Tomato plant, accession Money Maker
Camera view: tilt-top (135 deg); turntable rotation: 120 degrees
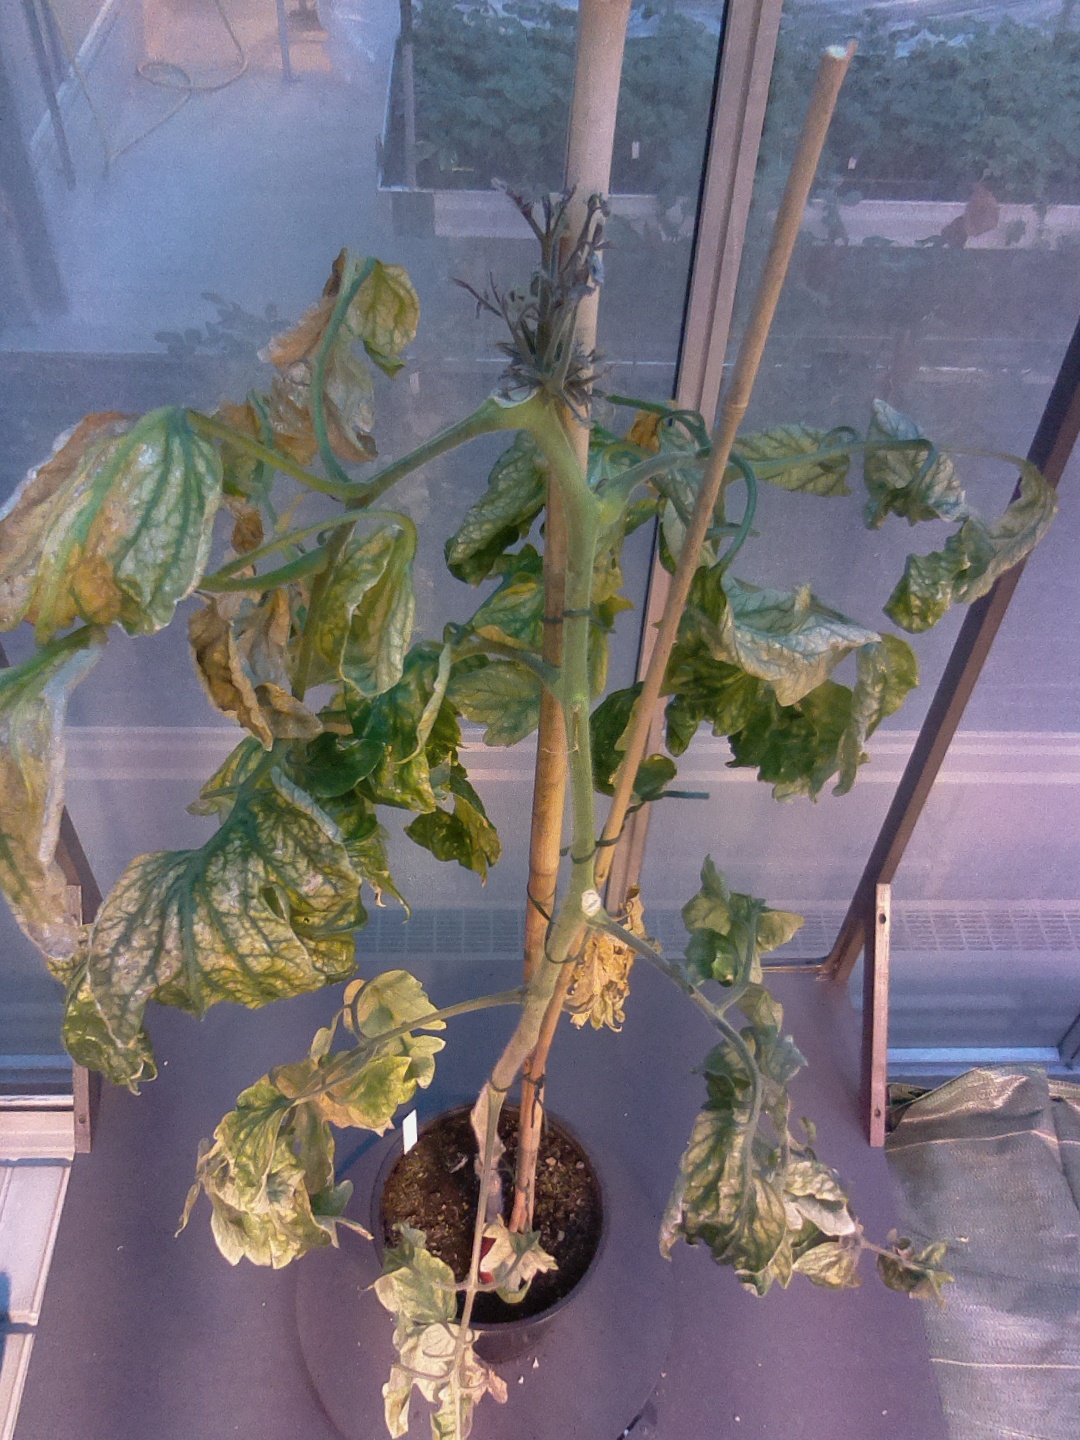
BBCH growth stage 29: 90%-100% Side shoots formed